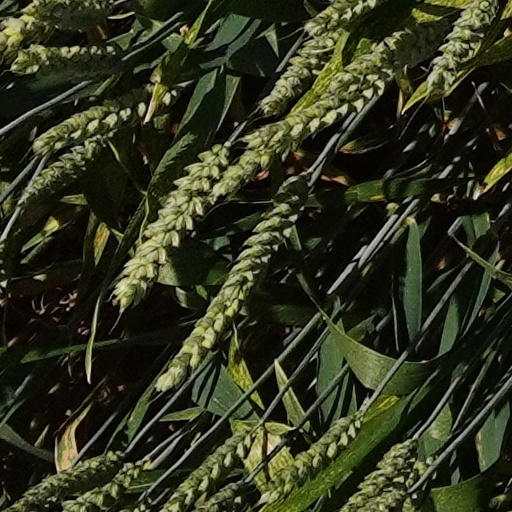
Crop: wheat